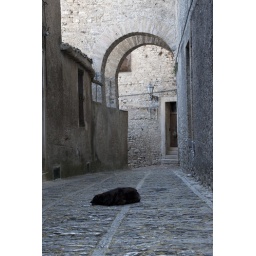
A dog sleeping in an alley in Erice.